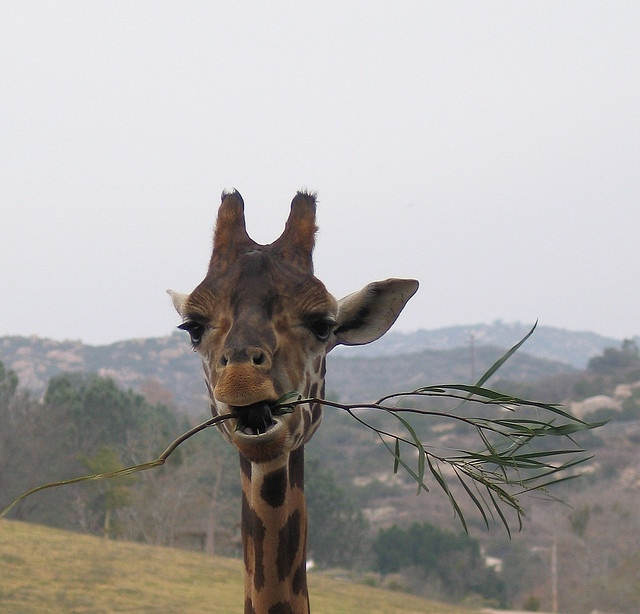
A giraffe noshing on a branch with leaves
A close-up shot of a giraffe's head holding a piece of grass in his mouth.
A close up of a giraffe eating a branch.
A close-up of a giraffe looking at the camera with a twig in its mouth.
A giraffe is eating a large branch with green leaves.